A Fan's Notes

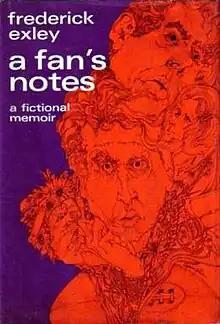
First edition

A Fan's Notes is a 1968 novel by Frederick Exley. Subtitled "A Fictional Memoir" and categorized as fiction, the book is semi-autobiographical. In a brief "Note to the Reader" in the opening pages, Exley writes: "Though the events in this book bear similarity to those of that long malaise, my life...I have drawn freely from the imagination and adhered only loosely to the pattern of my past life. To this extent, and for this reason, I ask to be judged a writer of fantasy."